SS Columbia (1880)

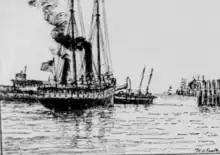
The "Columbia" colliding with the ferryboat "Berkeley" in San Francisco on October 3, 1900

Following the sale of its steamship, the "Oregon" in 1899, the Oregon Railroad and Navigation Company considered placing the "Columbia" and its fellow steamer, the "State of California", into Alaskan service to Nome. On October 3, 1900, the "Columbia" was steaming slowly towards its dock in San Francisco, while the ferryboat "Berkeley" was preparing to leave her slip. Captain Peter A. Doran of the "Columbia" and Captain "Jim" Blaker of the "Berkeley" mis-interpreted each other's signals, which led to the "Columbia" colliding with the "Berkeley", destroying one of the ferry's lifeboats and badly damaging the "Columbia's" bow. Both ships were taken out of service to be repaired following this incident. Another screw steamer owned by the Oregon Railroad and Navigation Company, the "George W. Elder", temporarily took over the "Columbia's" route. On September 14, 1902, the "Columbia" ran aground near Astoria due to low tide. She was subsequently refloated at high tide and returned to Portland the following night. In 1904, the "Columbia" and the "George W. Elder" transferred to a new Union Pacific subsidiary called the San Francisco and Portland Steamship Company. By this time, the "Columbia" was considered to be an outdated vessel.